Floods in the United States (1900–1999)

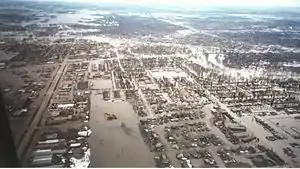
Flooding in Grand Forks, 1997

Soils became saturated in the fall of 1992 across the Midwest. Numerous rounds of showers and thunderstorms from mid-June into August led to significant flooding. Over of rainfall fell in isolated spots. Some areas of the Mississippi Valley were flooded for over 200 days, leading to destruction spread across nine states. This was the flood of record along many of the streams and rivers that feed the Mississippi and Missouri rivers. Around 60,000 homes were damaged or destroyed. The death toll was 50 and damage totaled US$800 million. The result of this flood was an aggressive campaign by the federal government to buy out flooded agricultural land from willing sellers.